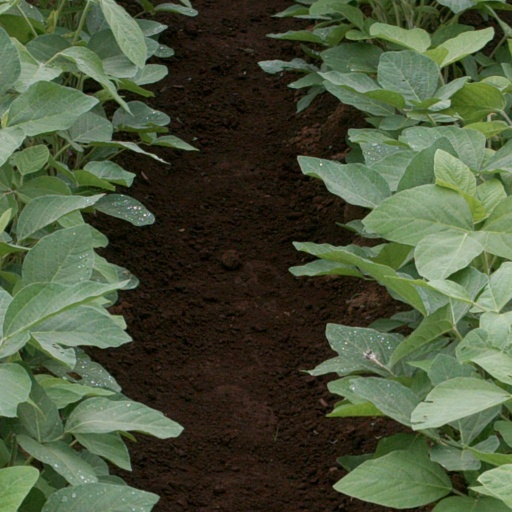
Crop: soybean